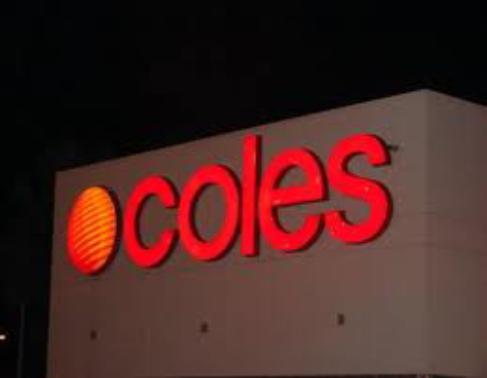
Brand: coles
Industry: Others